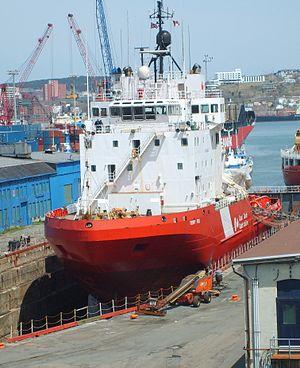
Le NGCC Terry Fox est un brise-glace lourd de la Garde côtière canadienne.